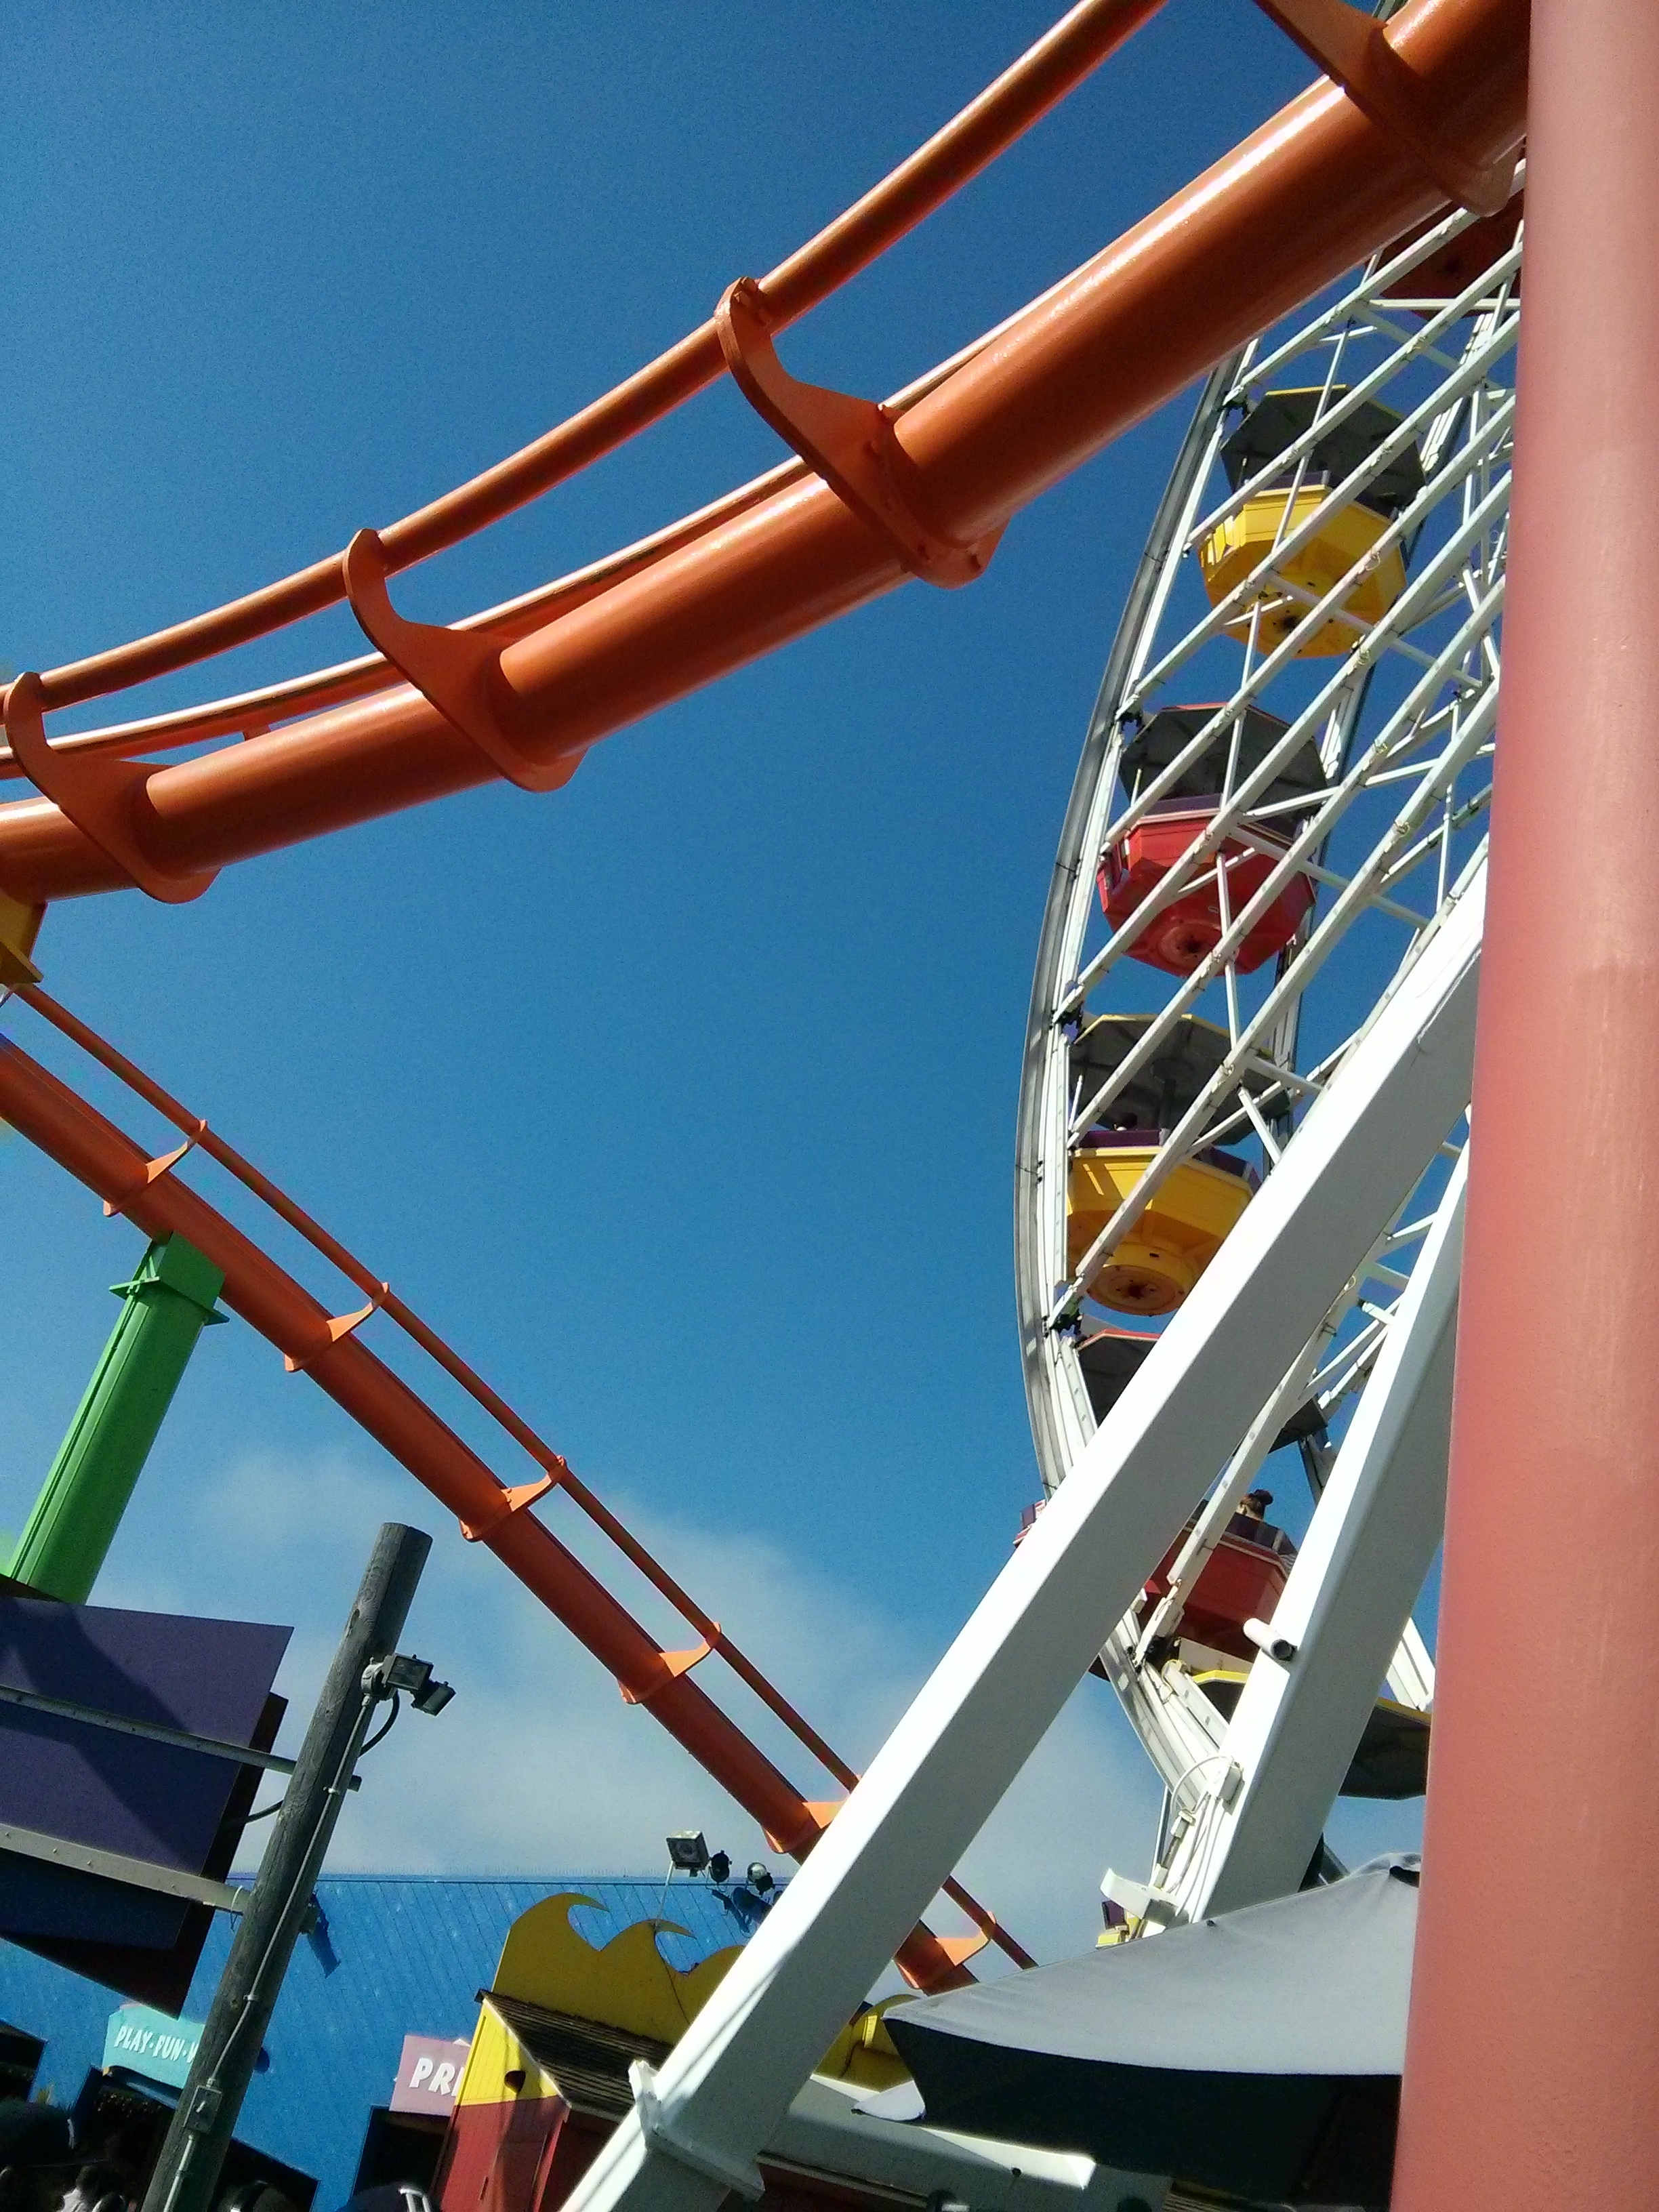
recreation, amusement park, mast, park, roller coaster, amusement ride, outdoor recreation, nonbuilding structure